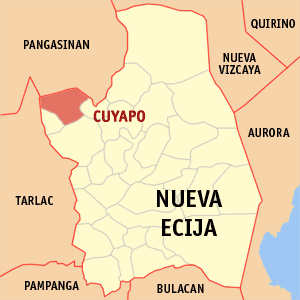
Cuyapo est une localité de la province de Nueva Ecija, aux Philippines. En 2015, elle compte 65 039 habitants.